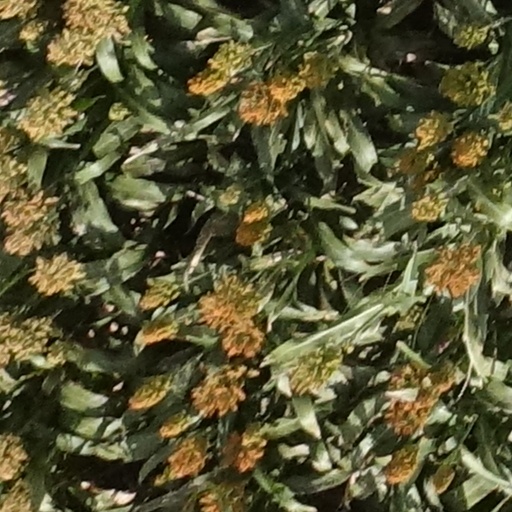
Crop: sorghum